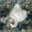
Label: cat